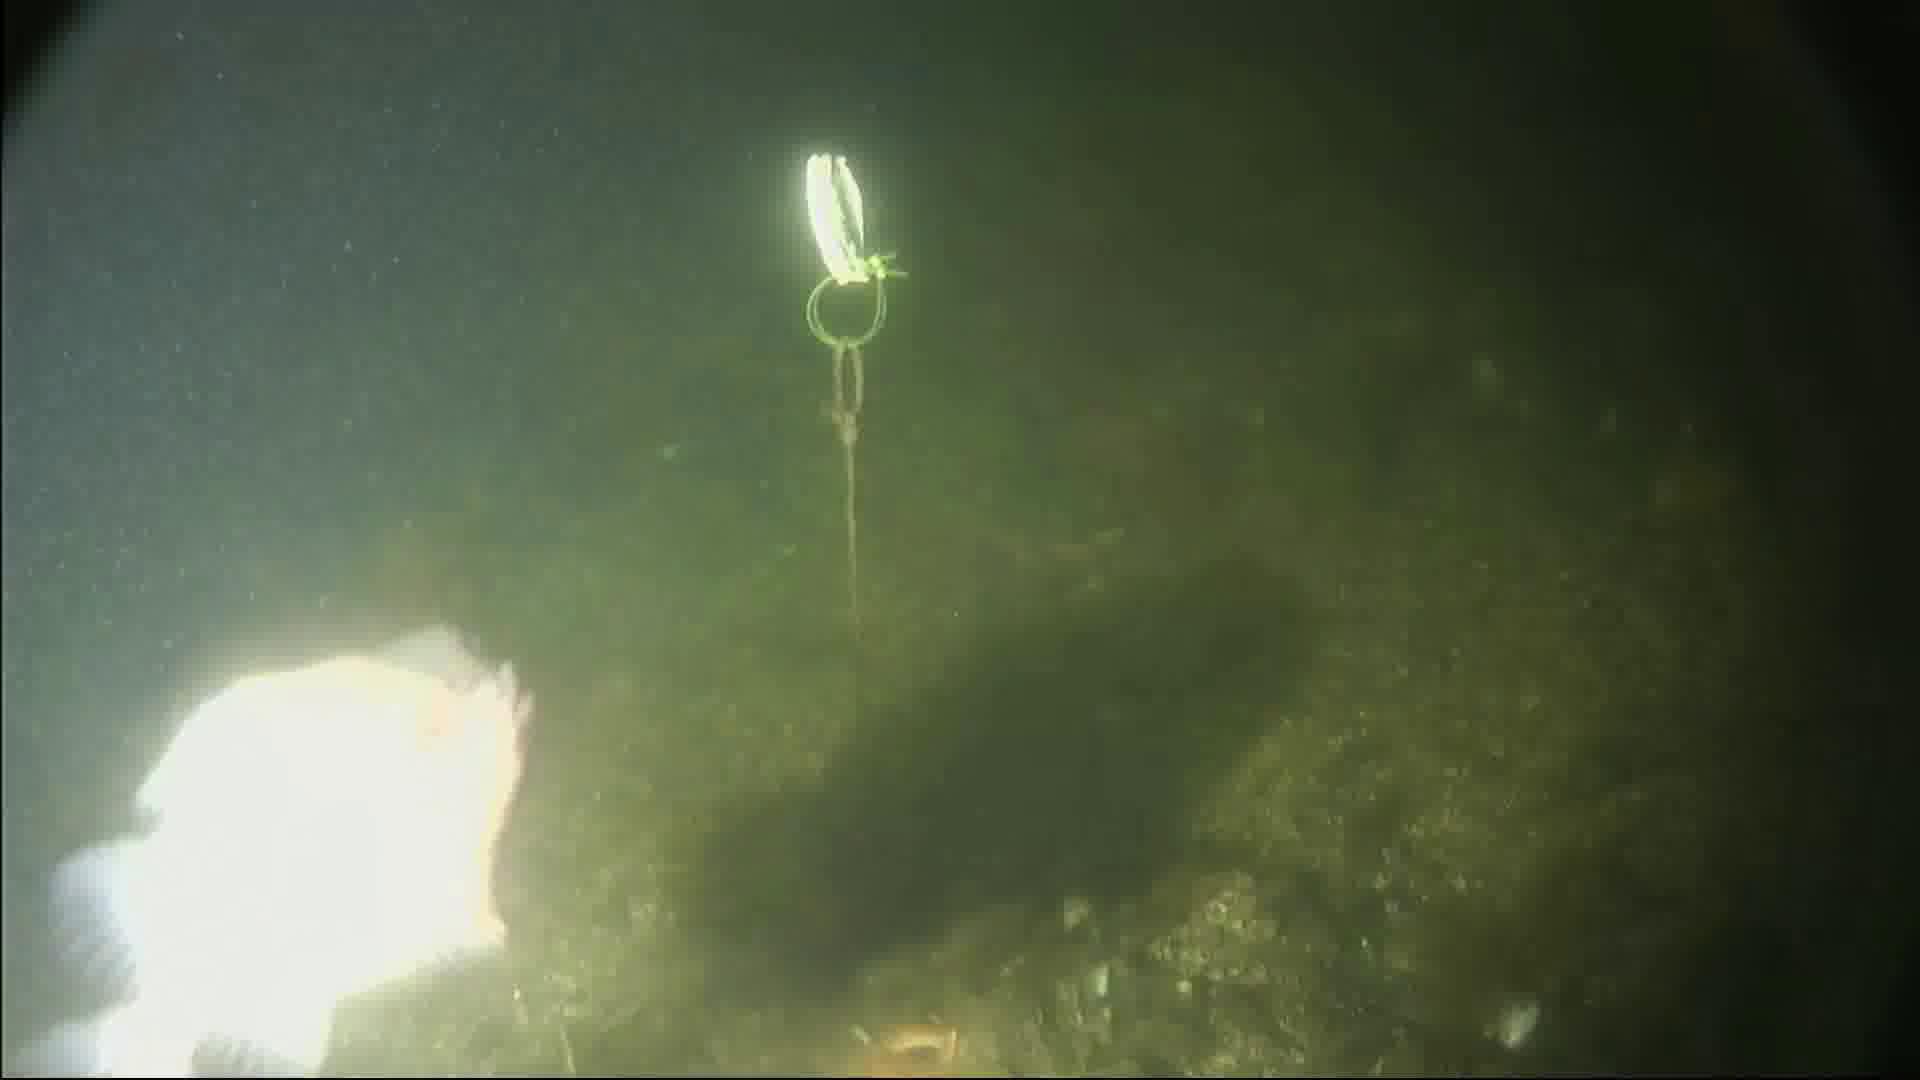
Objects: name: fish
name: starfish